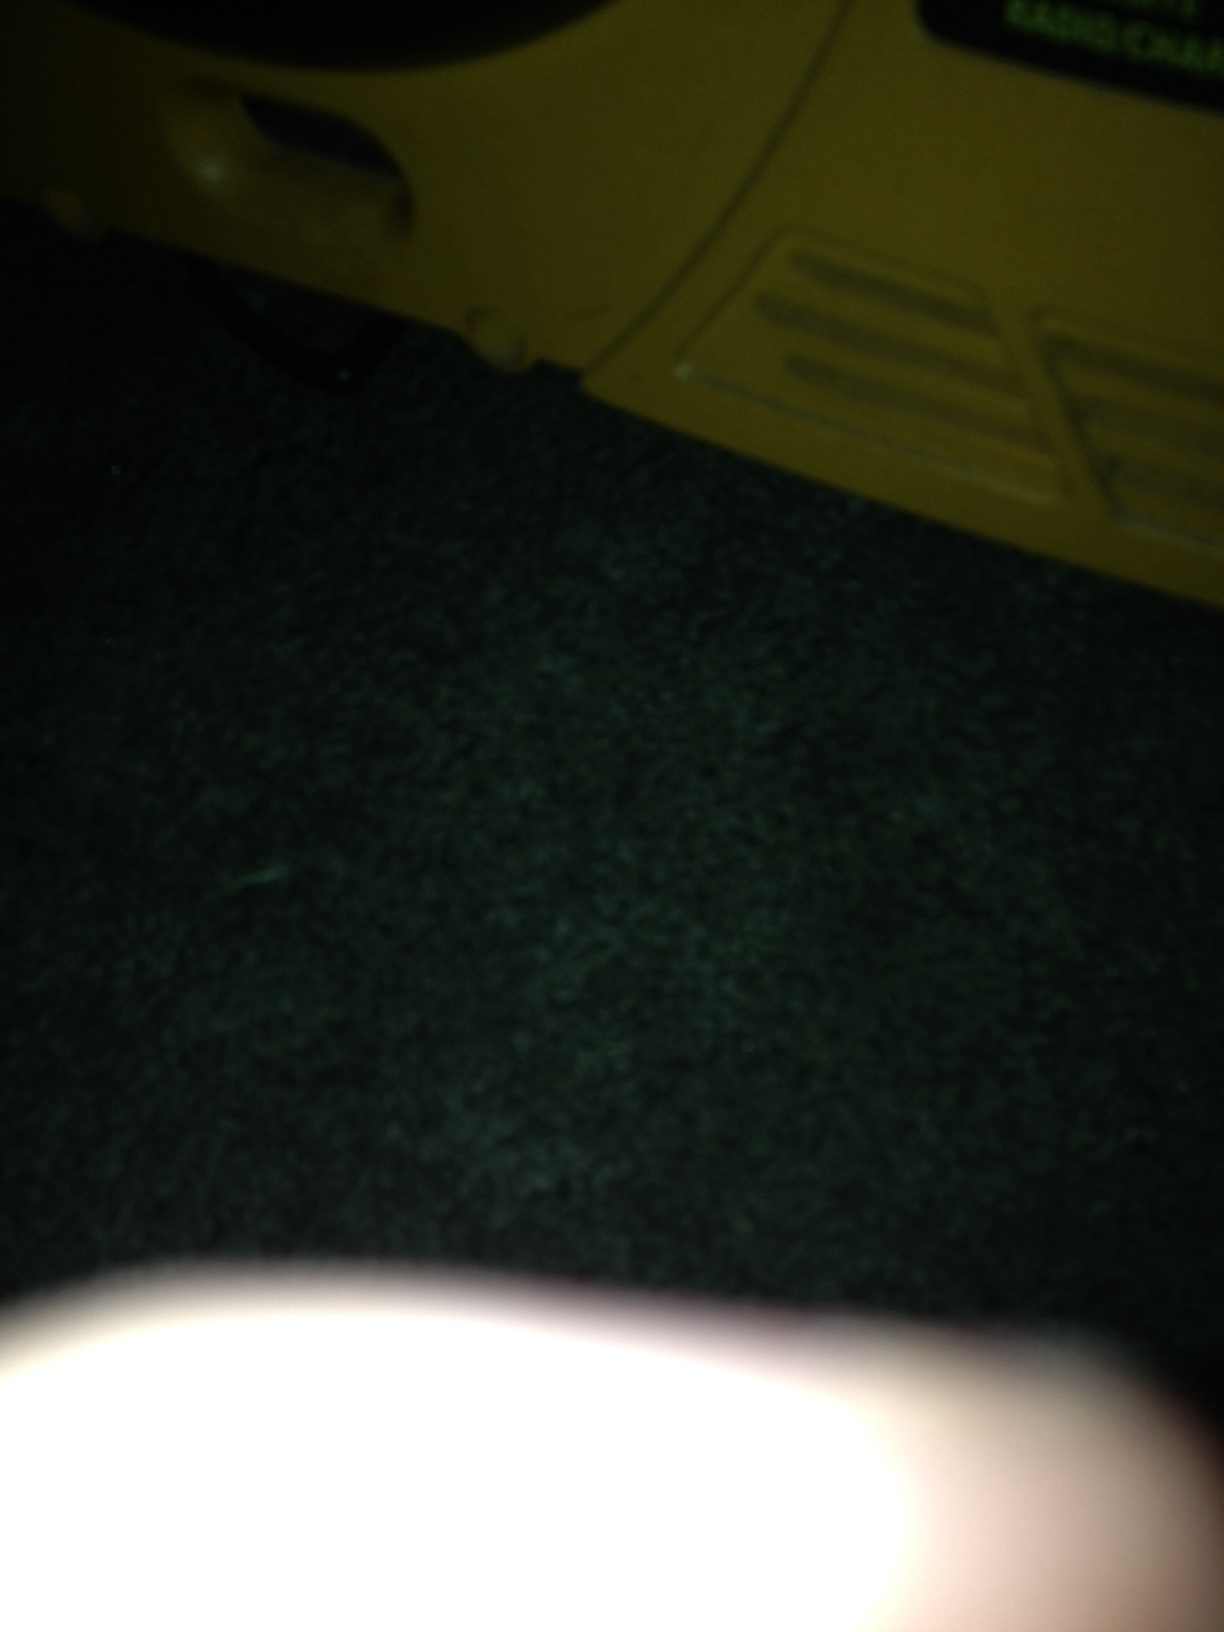Question: What kind of radio is this?
Answer: unanswerable